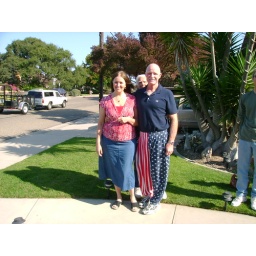
Carl & Kristi dress in red, white & blue